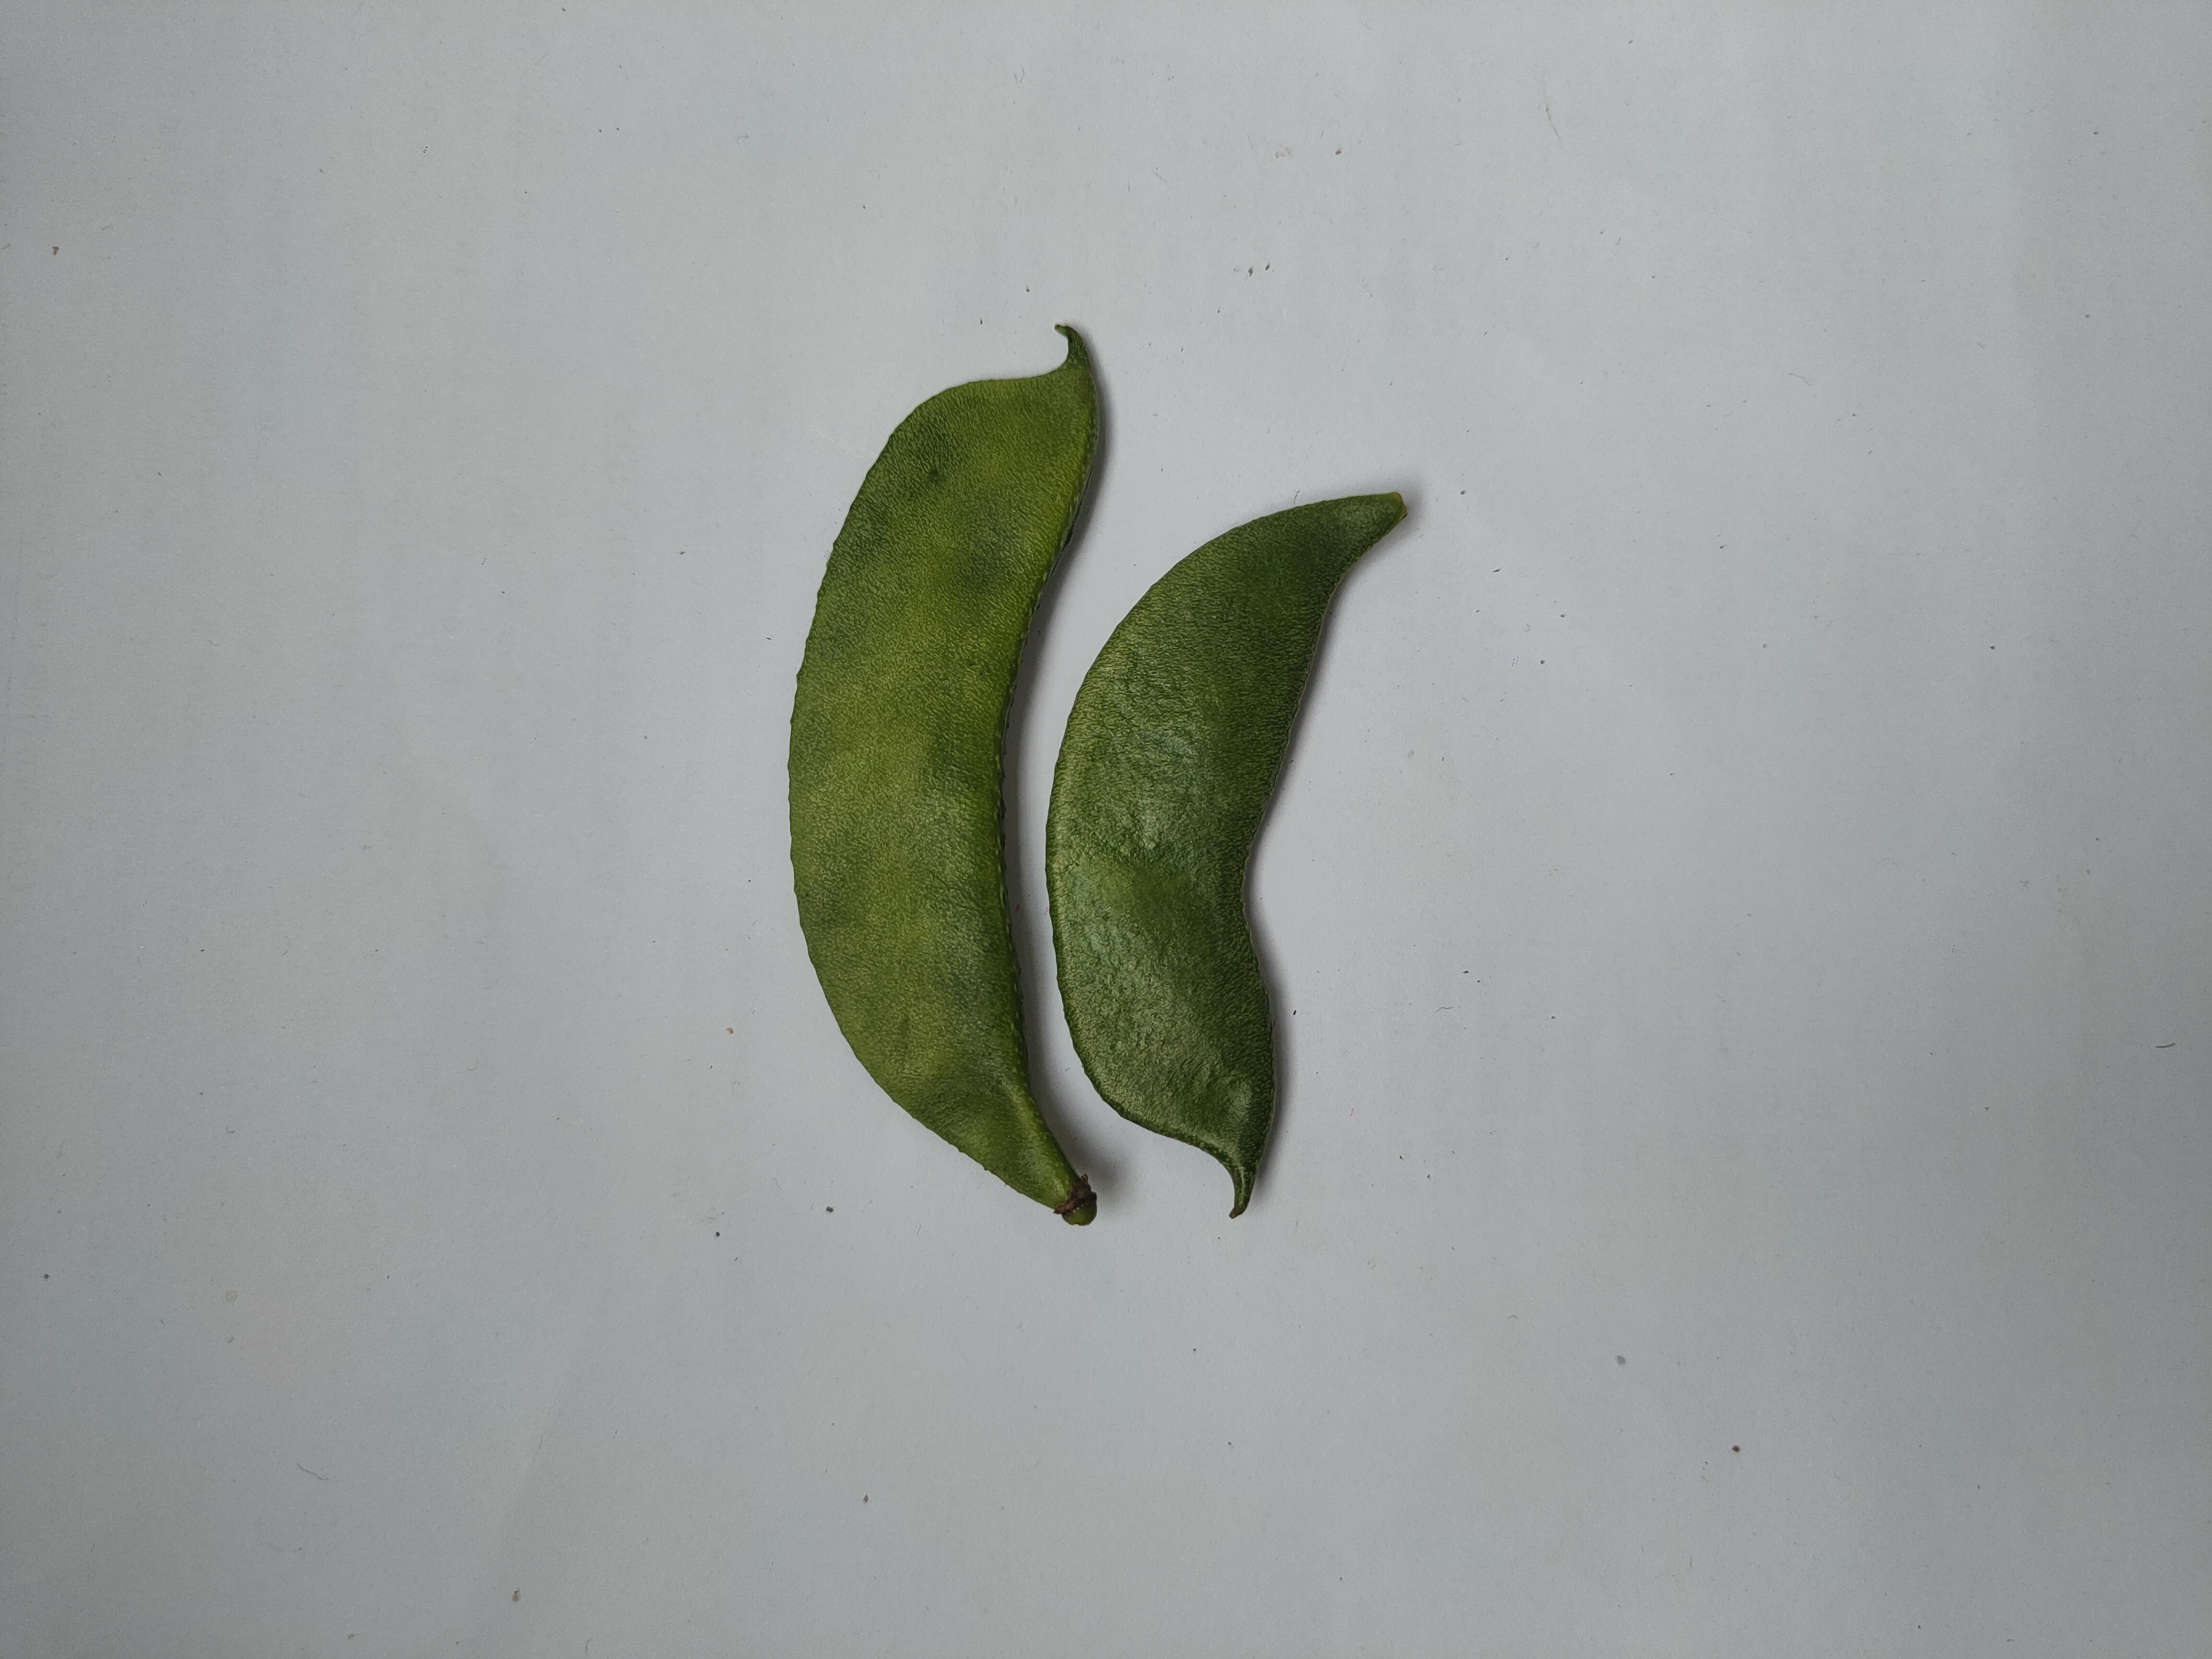
Label: Bean